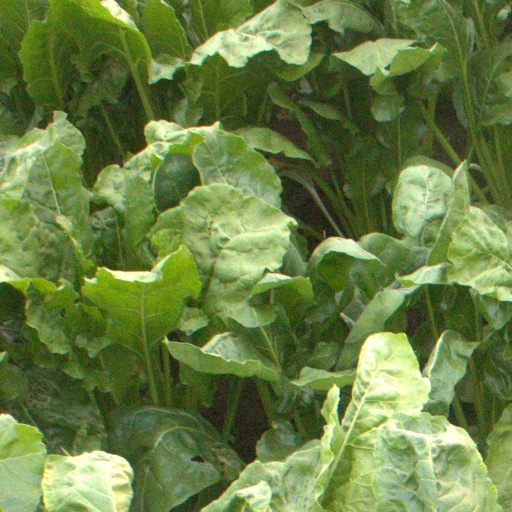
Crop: sugar beet